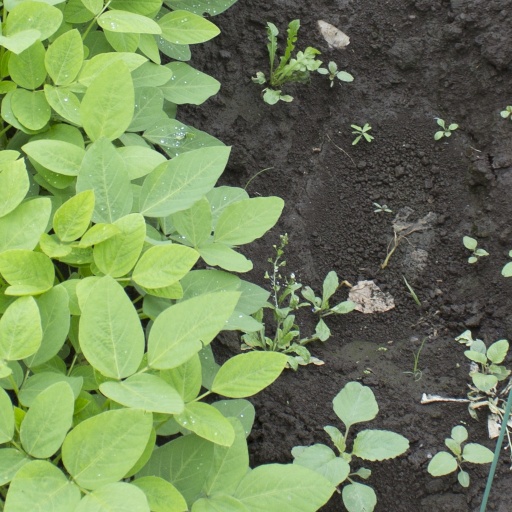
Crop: soybean